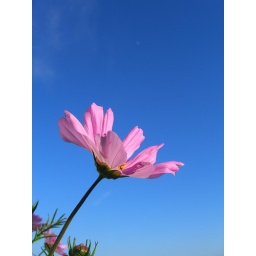
A flower contrasted against a bright blue sky in Capitola, California.